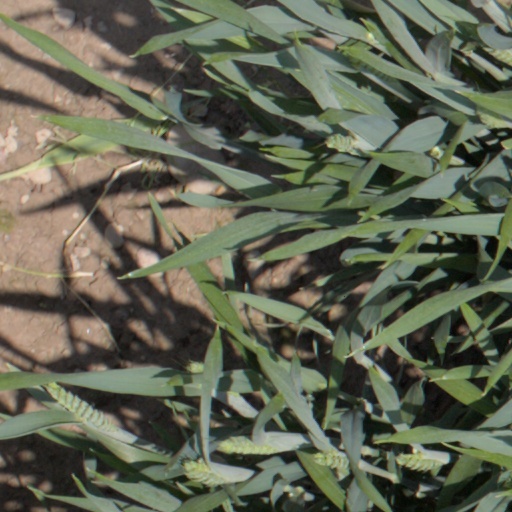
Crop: wheat